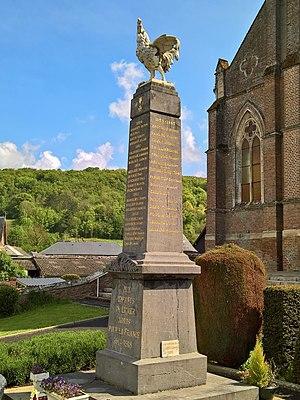
Liomer
Liomer est une commune française située dans le département de la Somme, en région Hauts-de-France.